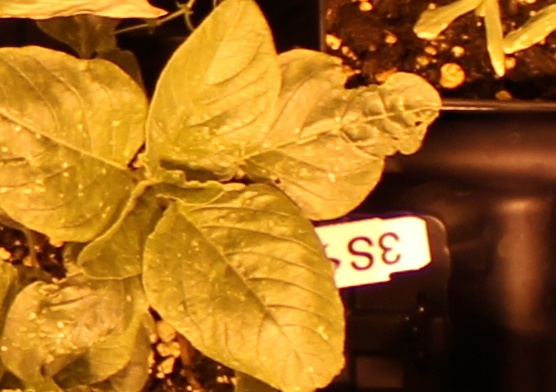
Label: Redroot Pigweed